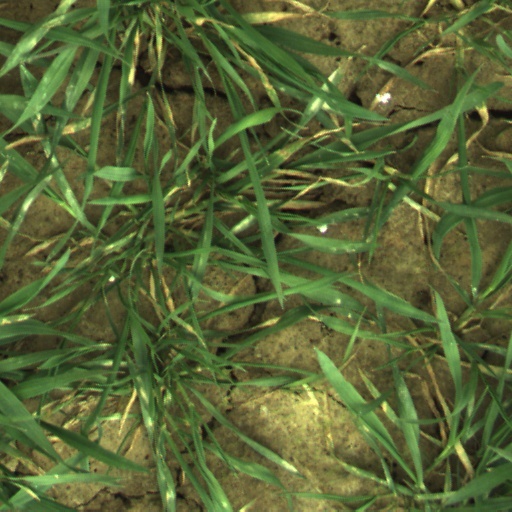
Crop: wheat